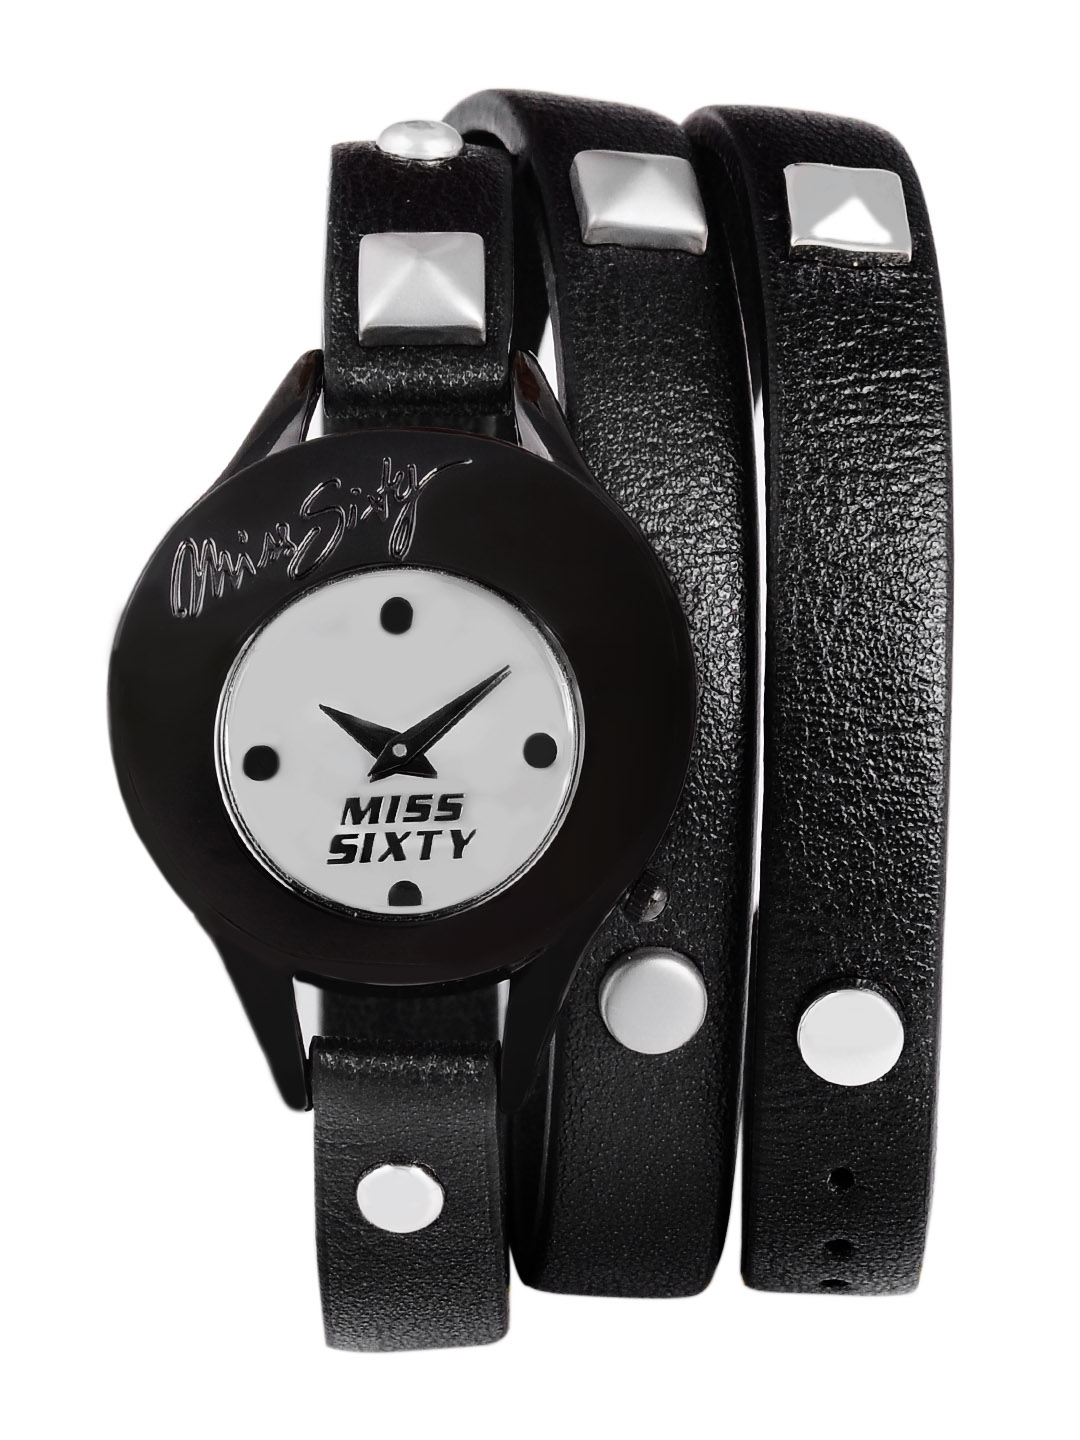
Miss Sixty Steel Dial Watch
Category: Accessories / Watches / Watches
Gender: Women
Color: Steel
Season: Winter 2016
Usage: Casual